Skinner Building (Seattle)

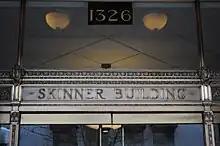
The Fifth Avenue entrance, 2012

Named after industrialist David E. Skinner, the eight-story Skinner Building exhibits a "restrained" Italian Renaissance revival design. It is an E-shaped mixed-use building with offices on the upper floors and retail space on the ground floor and basement level. The theatre entrance and box office are located at 1308 Fifth Avenue. The main entrance to the Skinner Building is at 1326 Fifth Avenue, where there is a plaque dedicating the Skinner Chimes in memory of philanthropist David E. "Ned" Skinner II (1920–1988). The chimes, which can be heard daily at noon in the downtown Seattle area, are actually an electronic carillon.